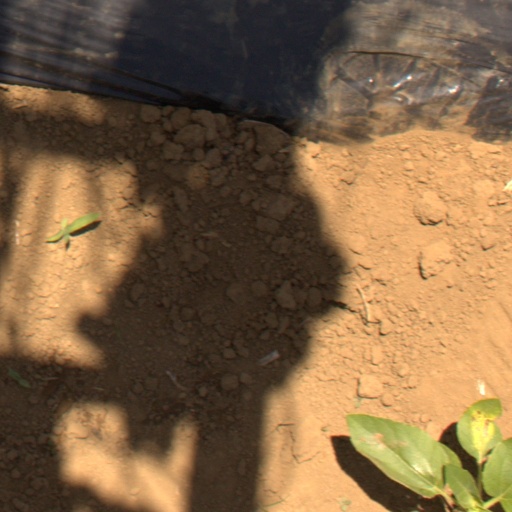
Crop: Jerusalem artichoke